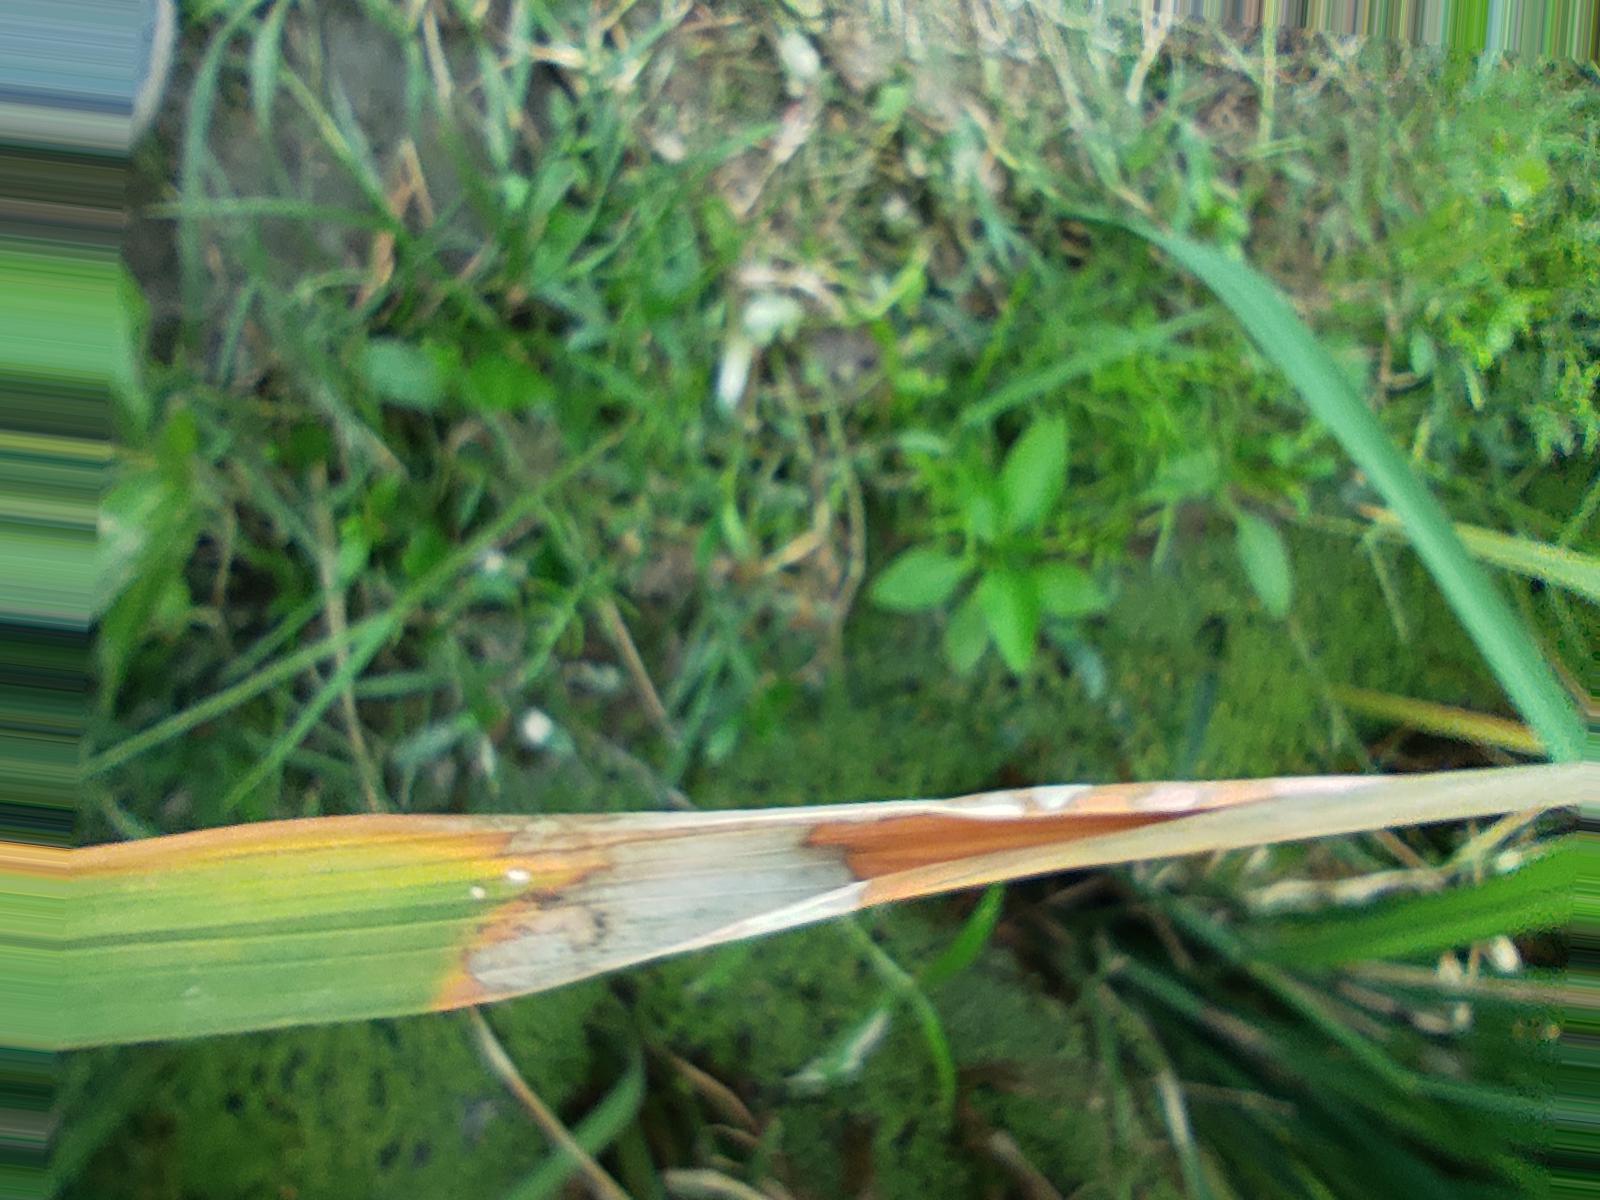
Nhãn: Bệnh Đốm Vằn ( Khô vằn ) ( Sheath Blight )